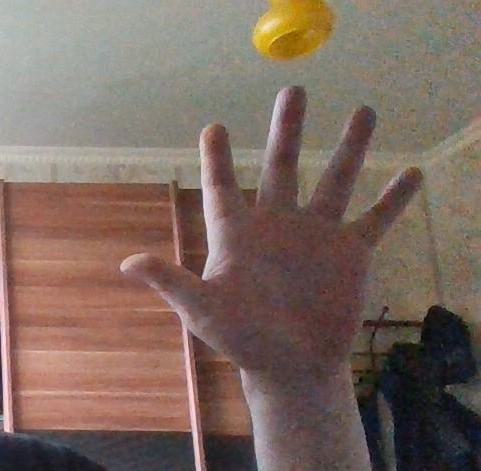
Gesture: palm